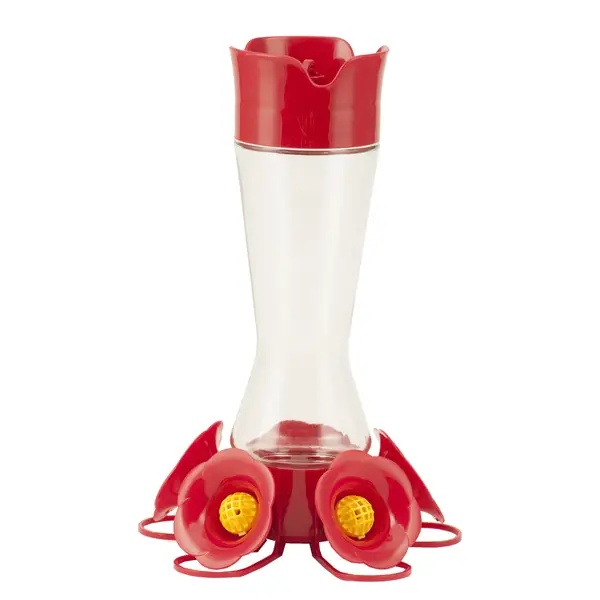
Pinch-Waist Glass Hummingbird Feeder, 16 oz
Brand: Nectar Nest
Category: Home & Garden > Decor > Bird & Wildlife Feeders > Bird Feeders